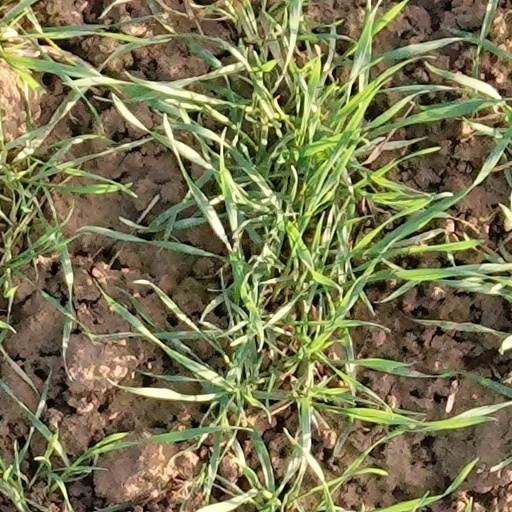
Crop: wheat